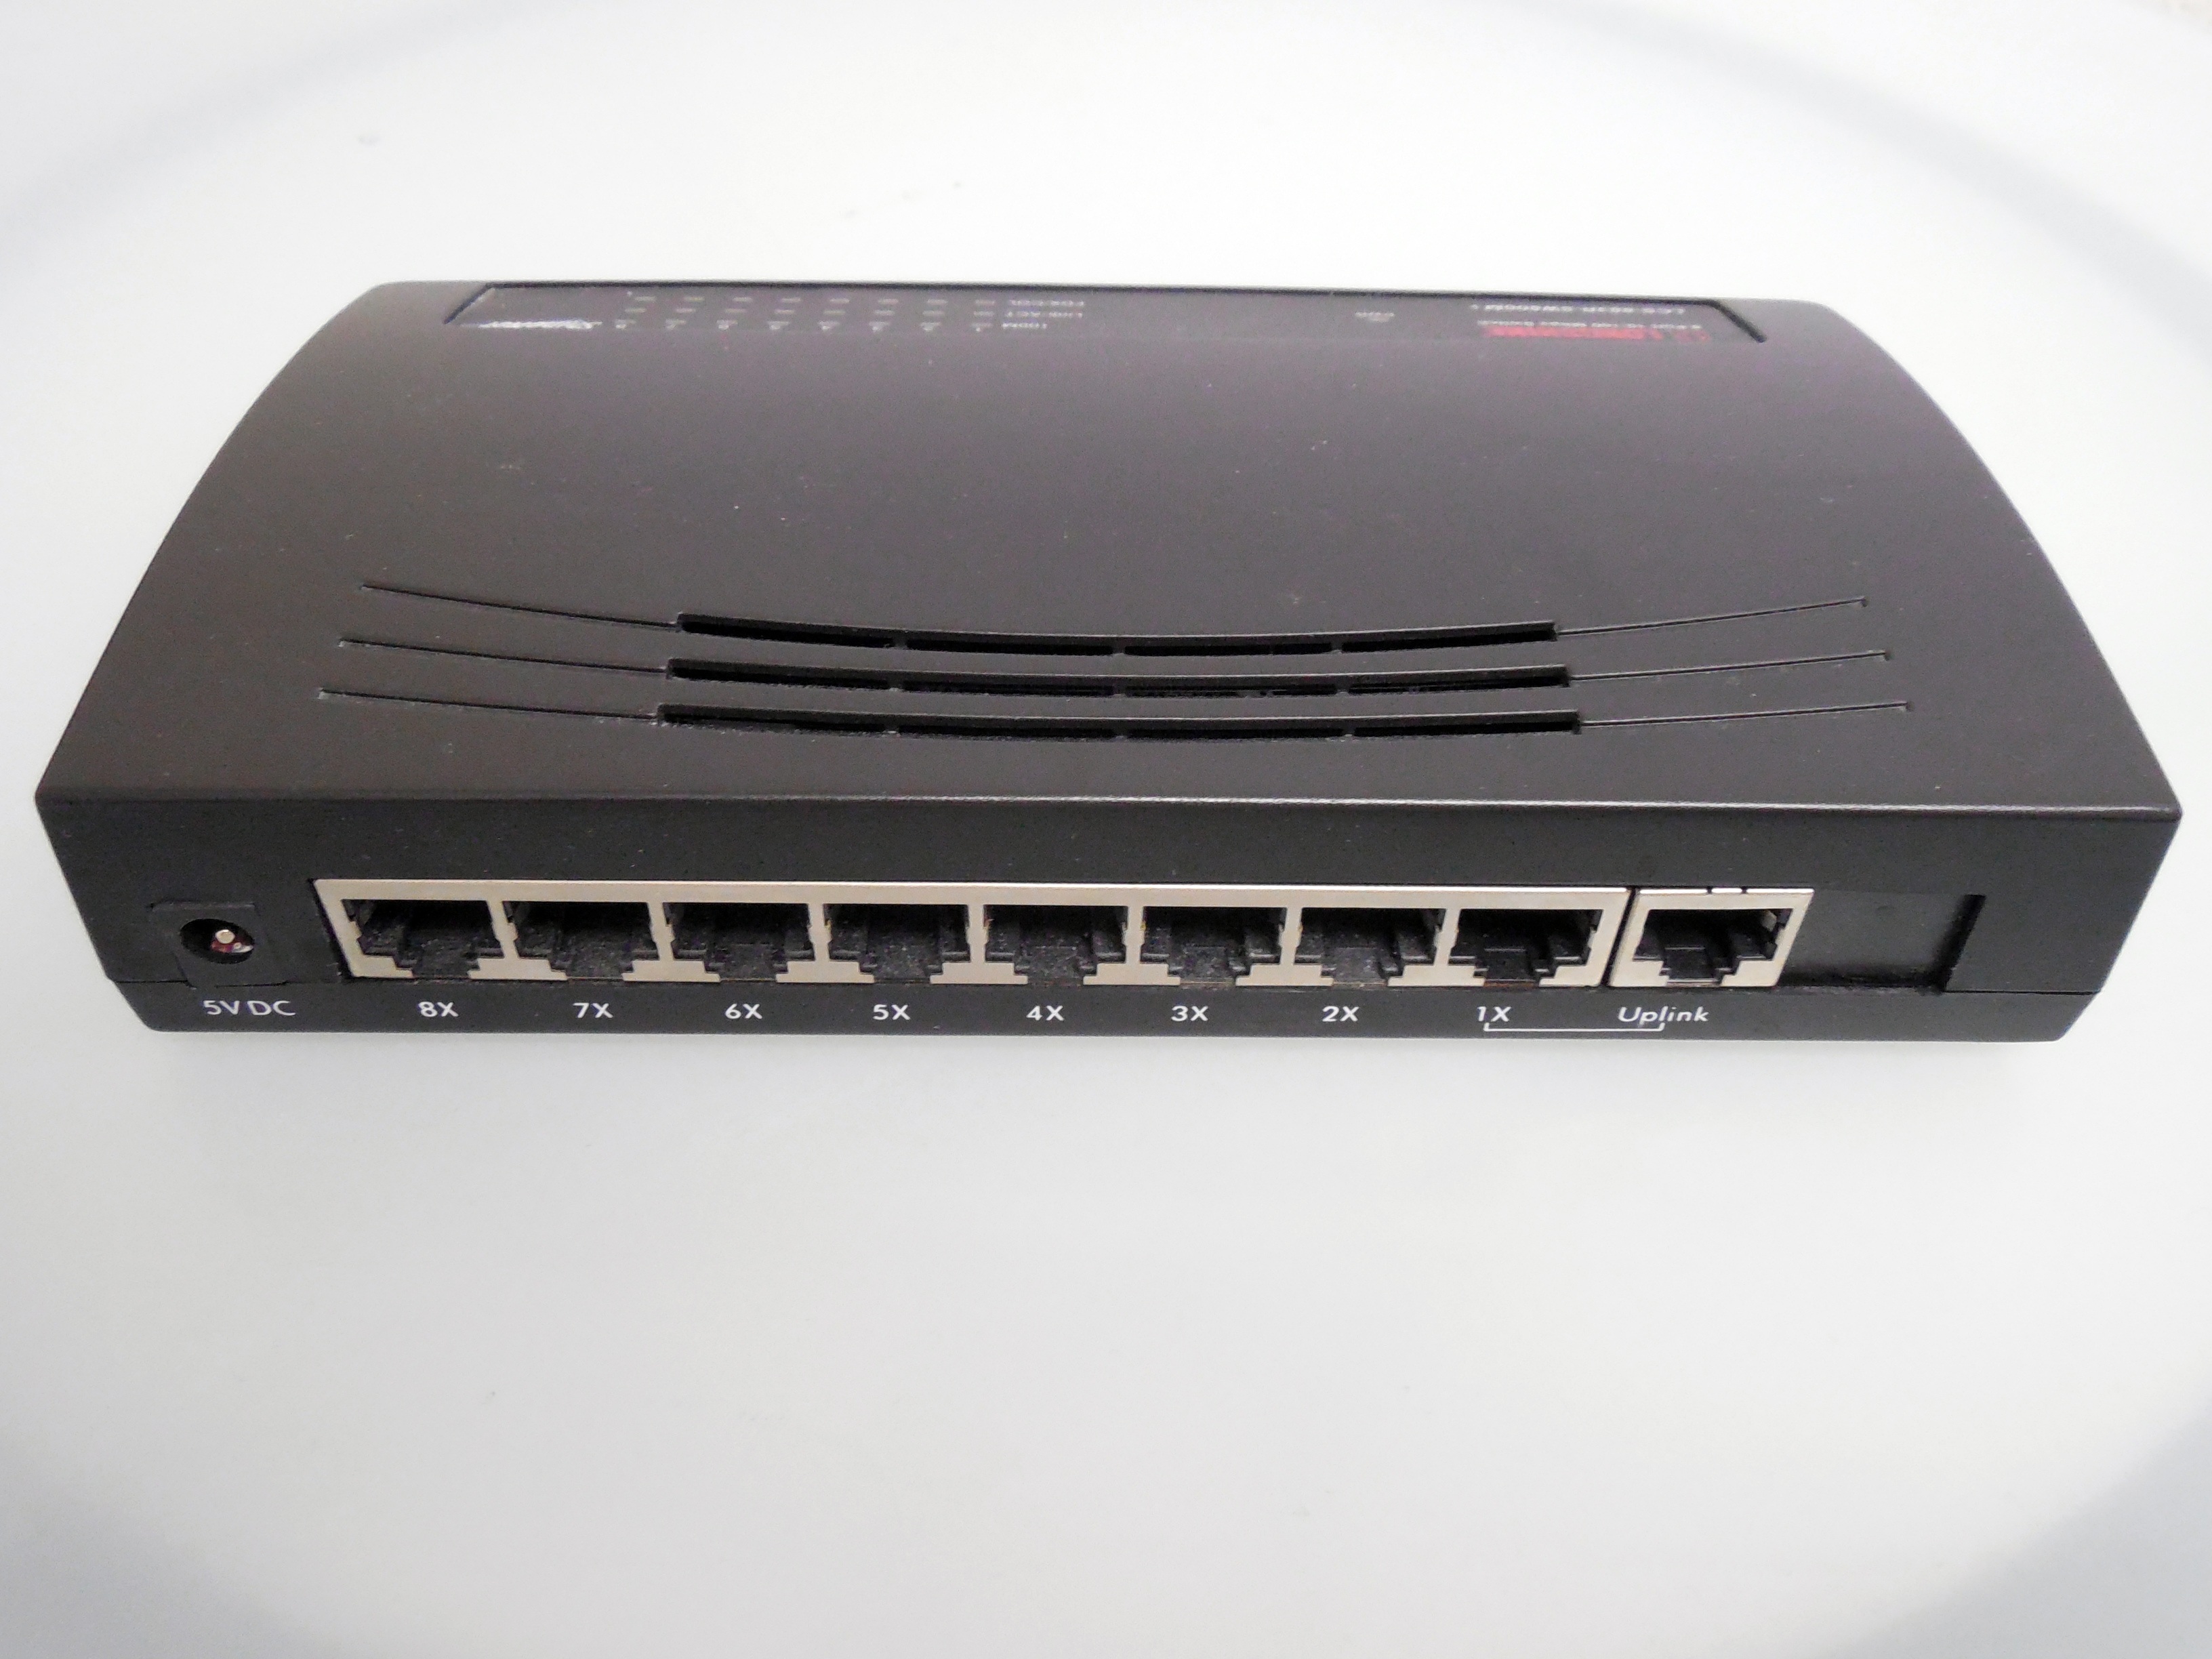
computer, technology, internet, office, gadget, electronics, router, pc, administration, connection, network, multimedia, data, www, electronic device, computer hardware, electronics accessory, ethernet hub